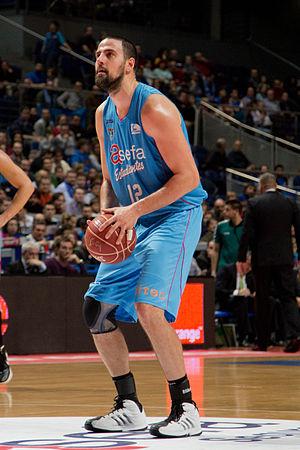
Germán Gabriel, né le 16 novembre 1980, à Caracas, au Venezuela, est un joueur espagnol de basket-ball. Il évolue au poste de pivot.